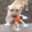
Label: dog